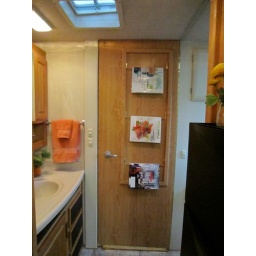
toilet/shower door in the swing out position to close off the great room from the bathroom and bedroom